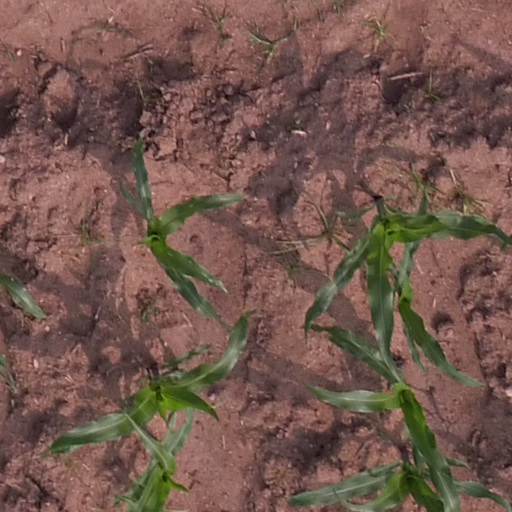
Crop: maize; corn